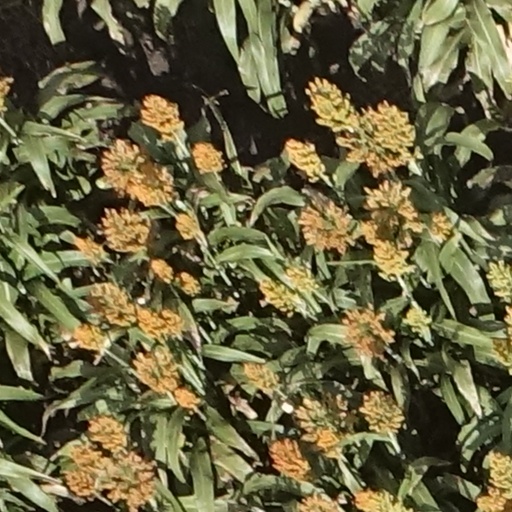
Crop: sorghum